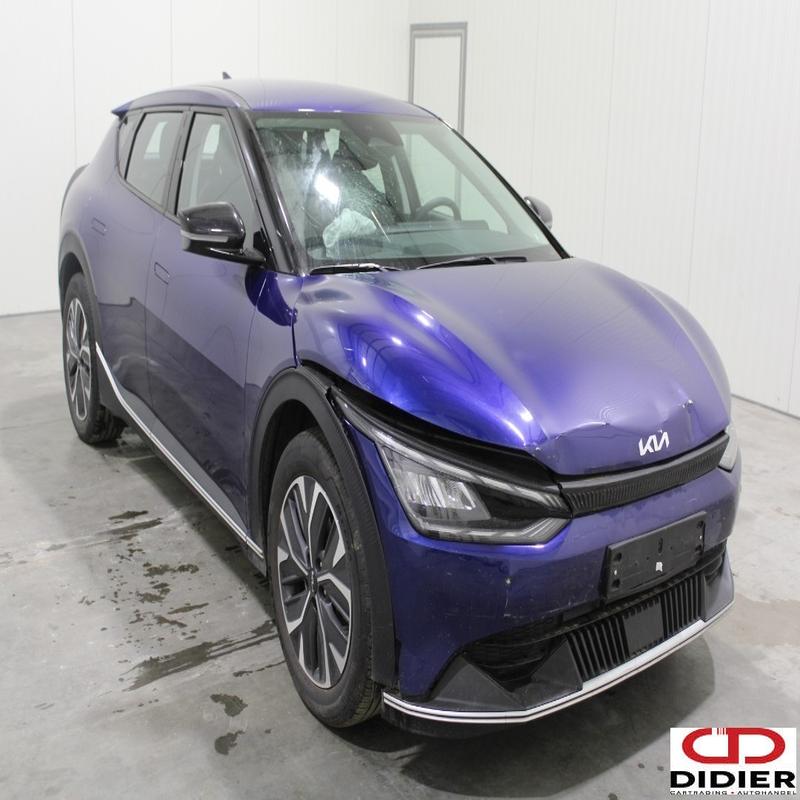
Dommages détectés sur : capot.
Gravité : mineur